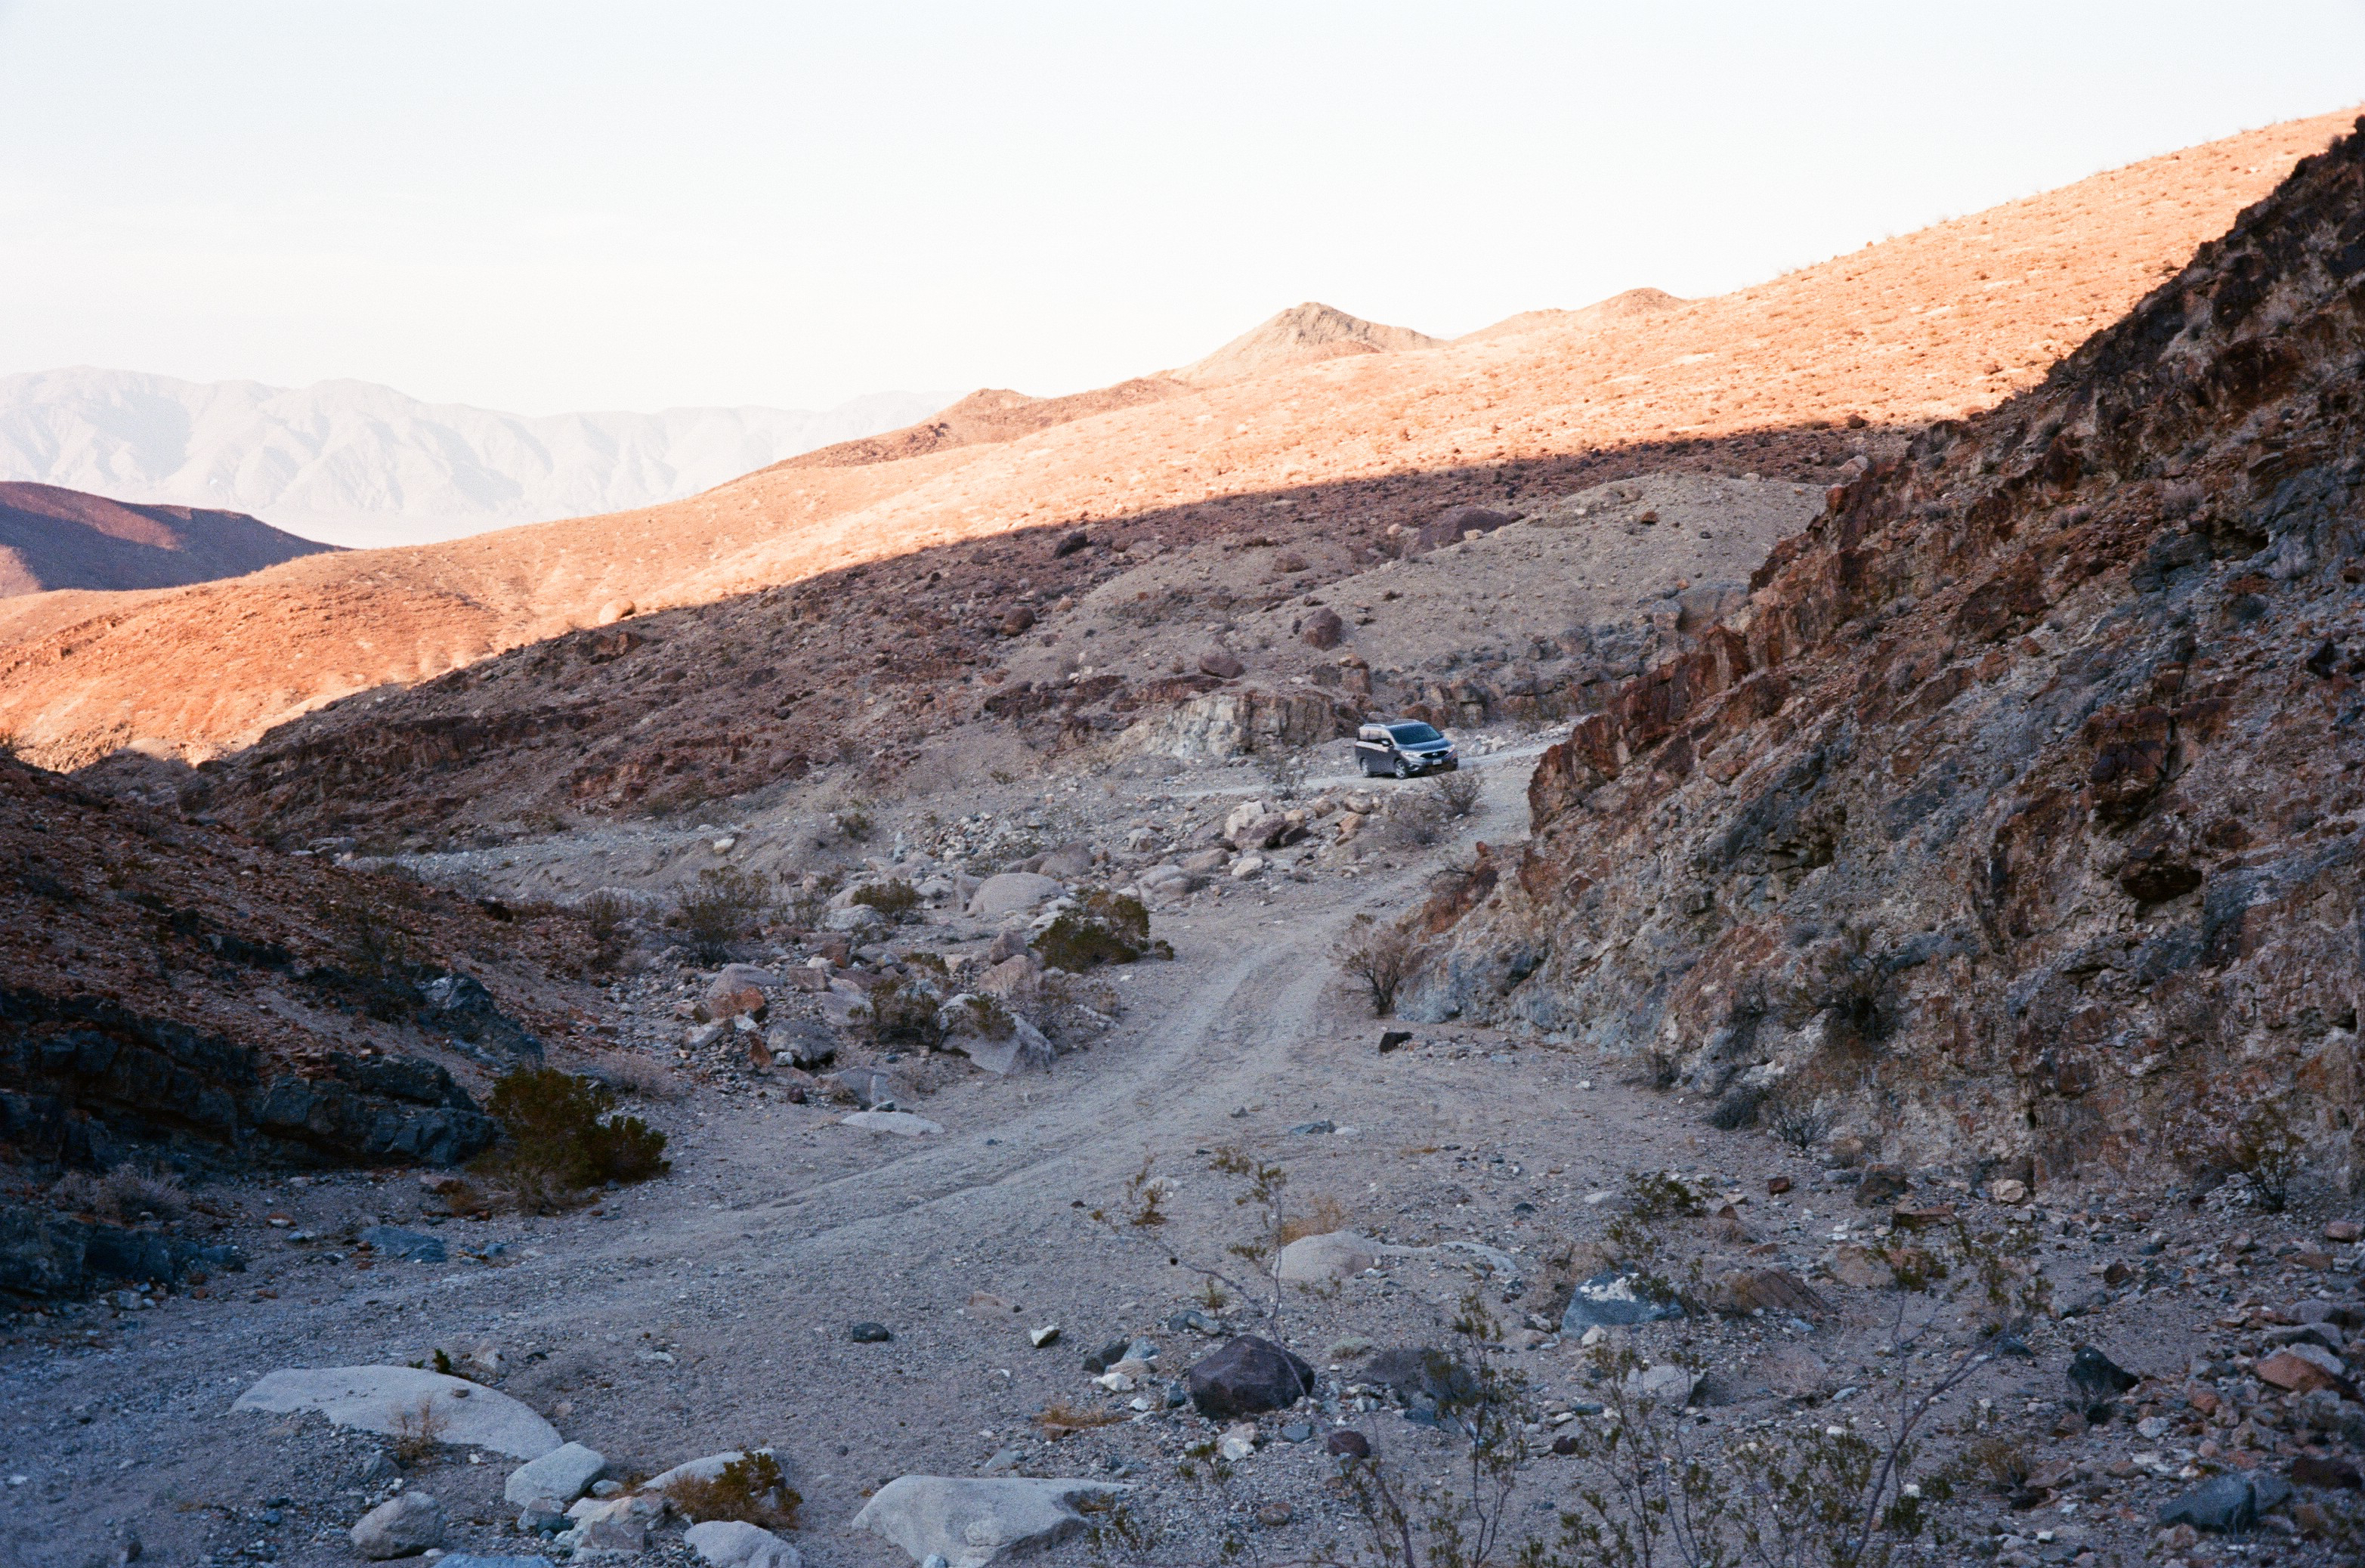
landscape, rock, wilderness, walking, mountain, valley, ridge, geology, badlands, plateau, wadi, moraine, landform, natural environment, geographical feature, mountainous landforms, geological phenomenon